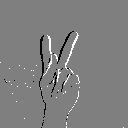
ASL letter: k